Jordan Media Institute

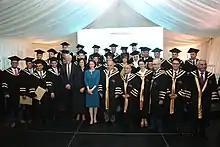
Princess Rym Ali at Graduation Ceremony of Eighth Intake of JMI Master's Students

The Jordan Media Institute (JMI) Is a non-profit educational entity in Amman, Jordan focusing on journalism.